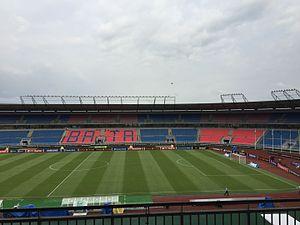
La finale de la Coupe d'Afrique des Nations 2015 est un match football qui a lieu le 8 février 2015 pour déterminer le vainqueur de la Coupe d'Afrique des nations de football 2015, le championnat de football d'Afrique organisé par la Confédération africaine de football. Le match a lieu au Estadio de Bata à Bata, en Guinée équatoriale.